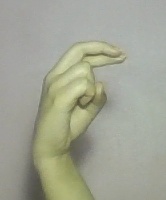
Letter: zay